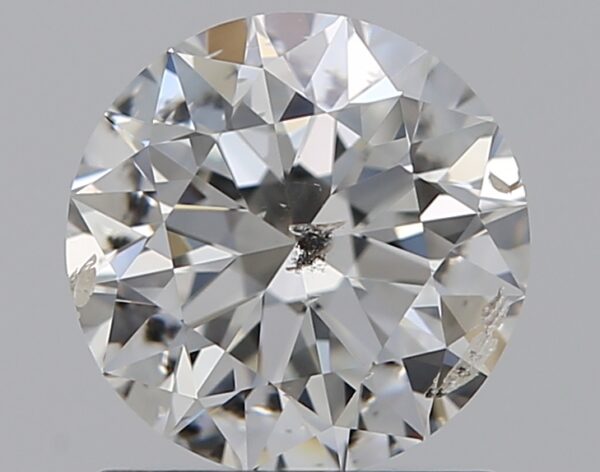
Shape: round
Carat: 1.01
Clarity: SI2
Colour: G
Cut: EX
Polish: EX
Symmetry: EX
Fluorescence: N
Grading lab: IGI
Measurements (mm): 6.39 x 6.35 x 4.02